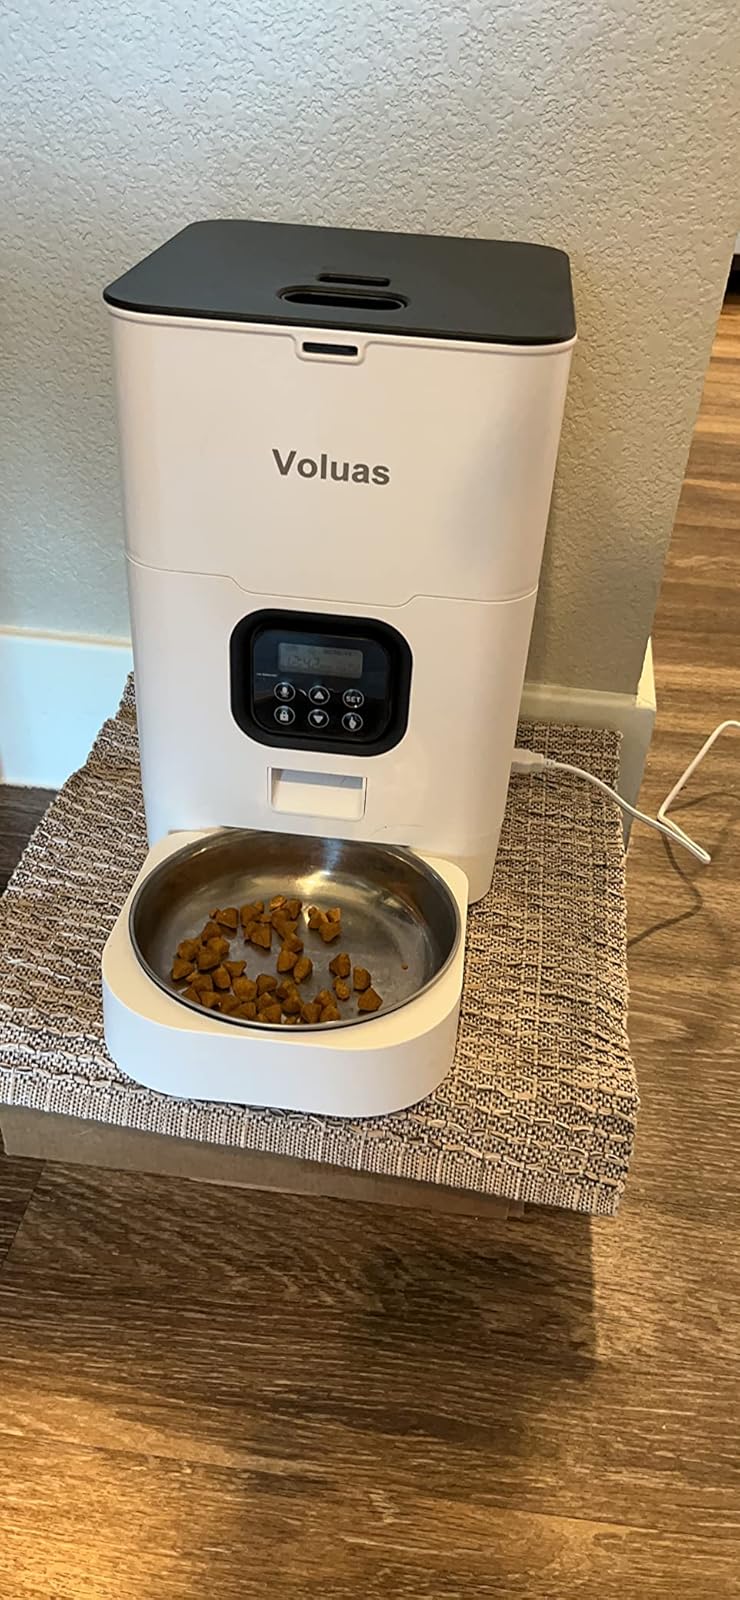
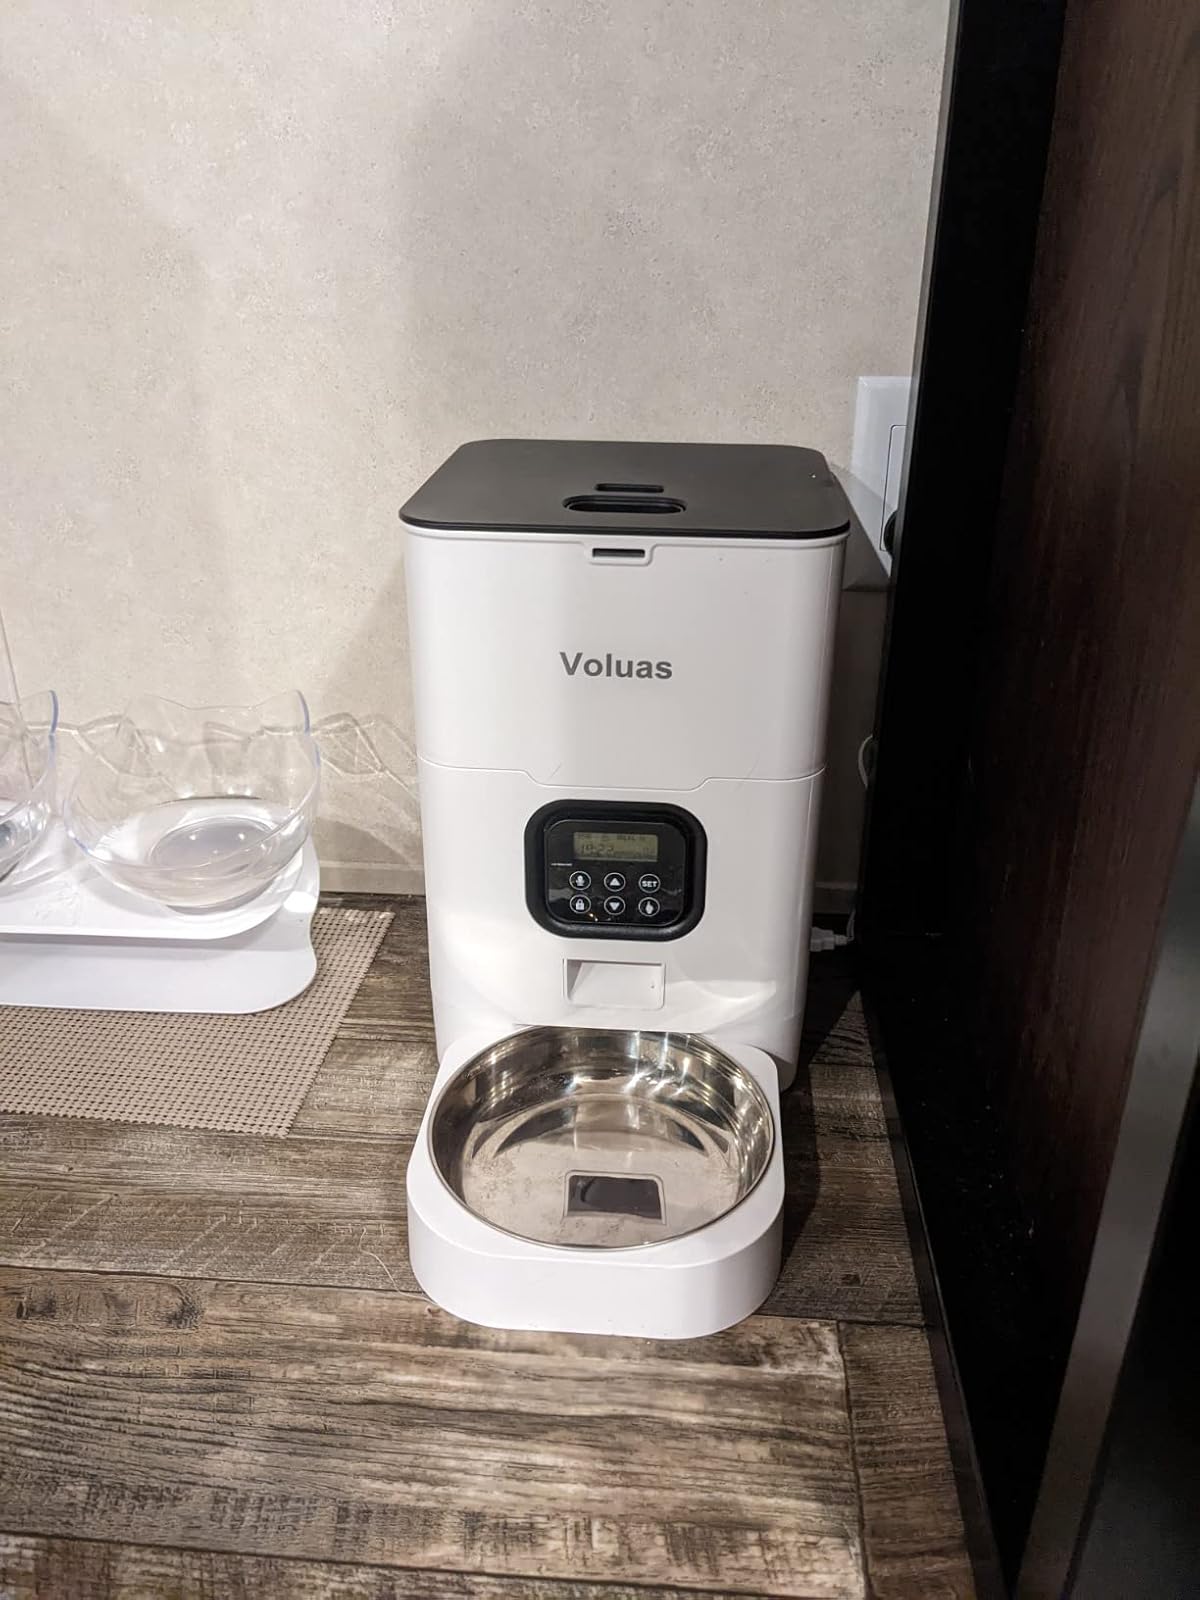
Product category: items_feeder
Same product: yes